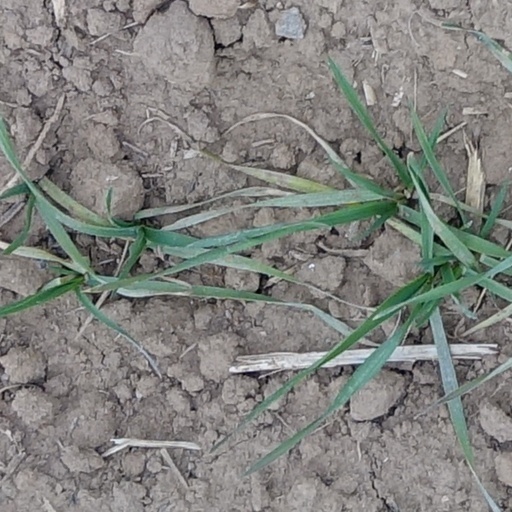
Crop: wheat